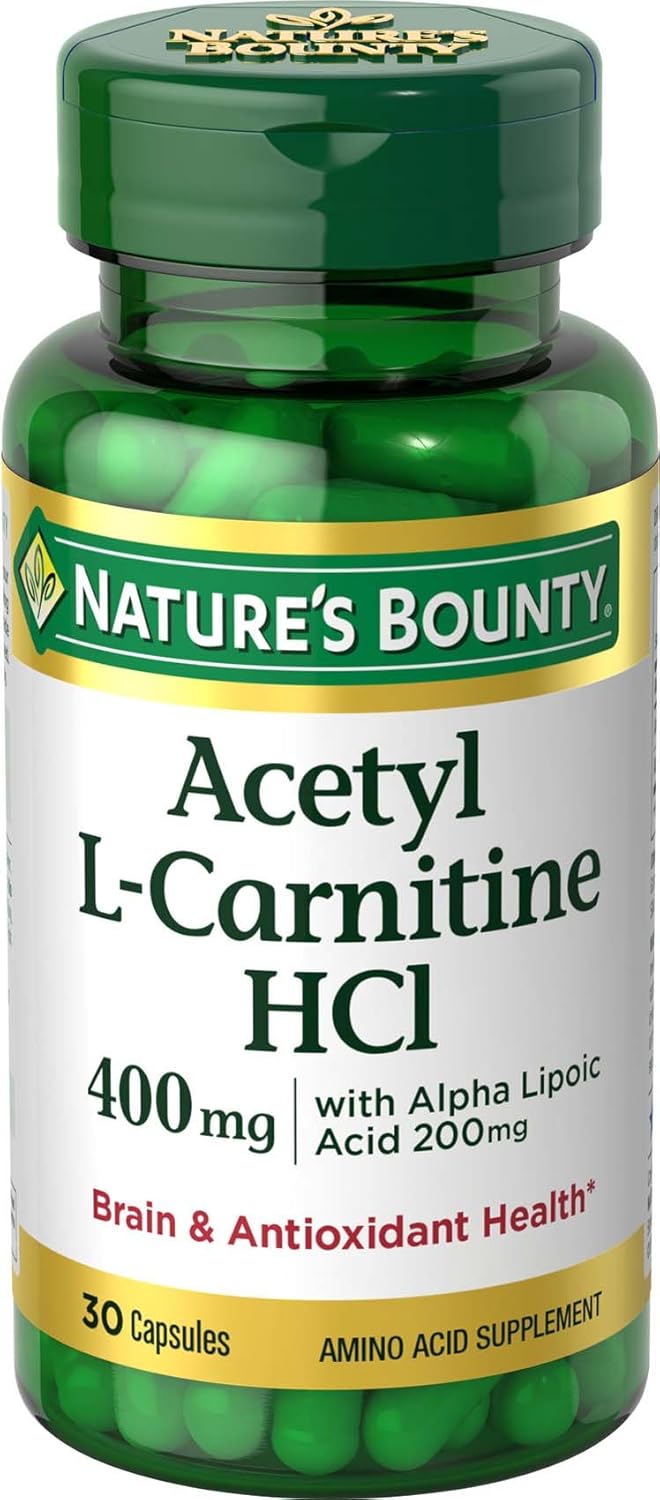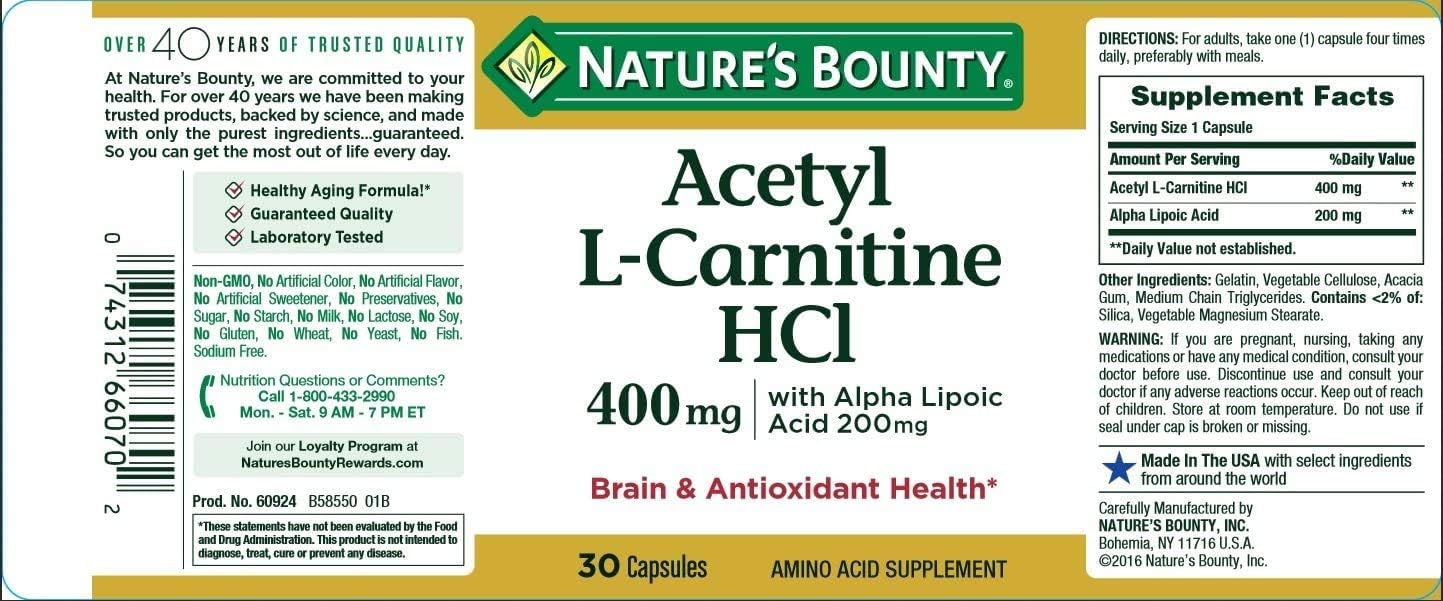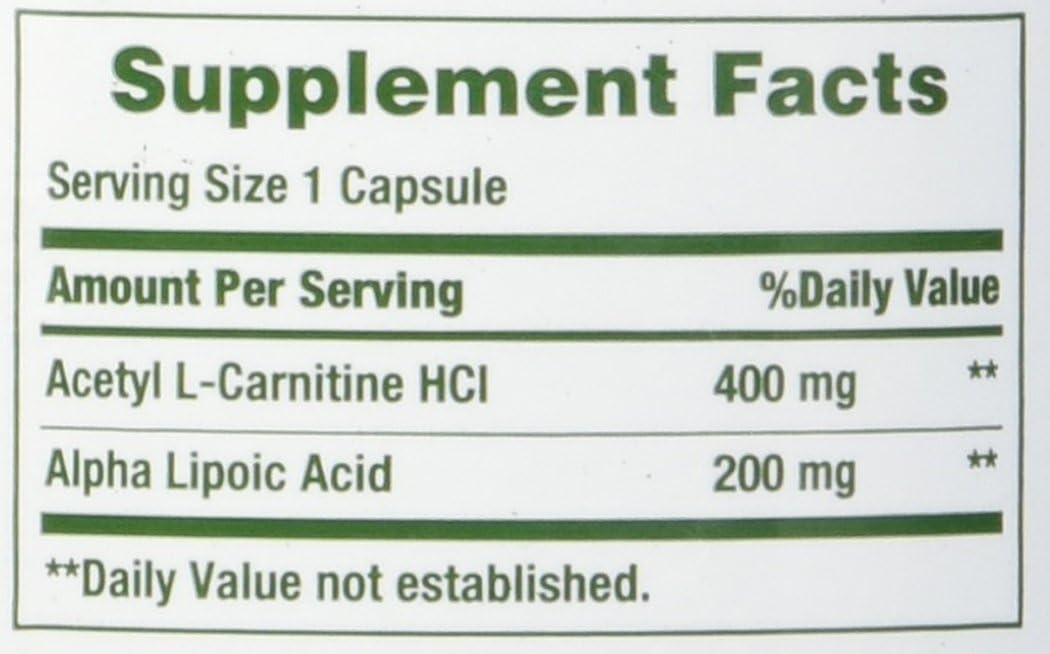
Nature's Bounty L-Carnitine 400 mg & ALA 200 mg, 30 Capsules
Category: Health & Personal Care
Style:400 mg Nature's Bounty Acetyl L-Carnitine and Alpha Lipoic Acid unite in this healthy aging formula to help protect your body against free radicals.(1) Free radicals can cause oxidative stress which may damage cells.(1) These capsules also support energy metabolism.
Features: Exceptional antioxidant support | Product Note: Exposure to heat or sunlight may lead to melting/damage of product. Hence customers are expected to be available during the product delivery | Supports nervous system health | Contributes to energy metabolism | These statements have not been evaluated by the Food and Drug Administration | Packaging may vary due to redesign, same great product ingredients | Supports cognitive function | Helps fight against free radicals.(1) Free radicals can cause oxidative stress which may damage cells.(1) | Supports cognitive function | Helps fight against free radical damage | Dietary supplement